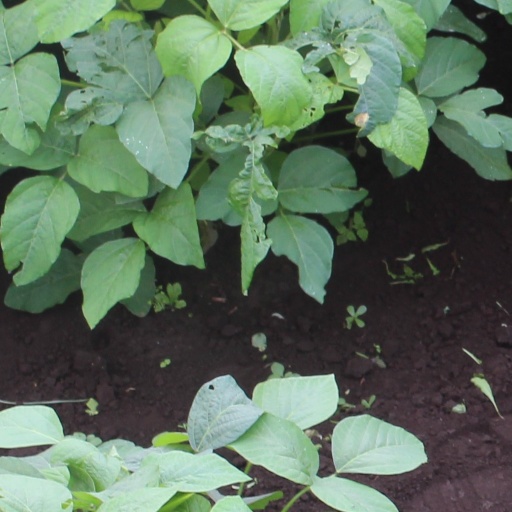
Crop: soybean